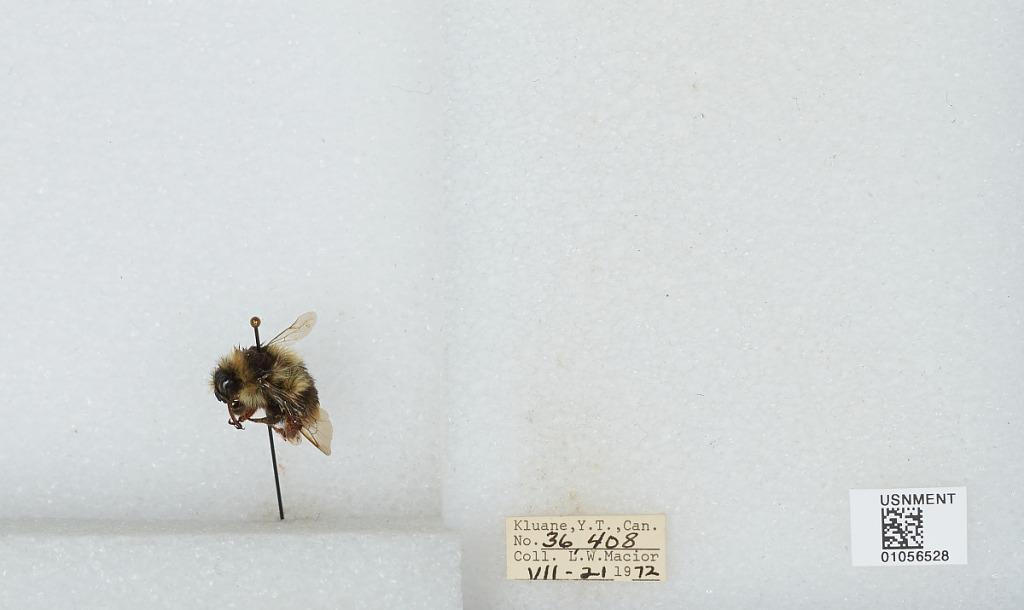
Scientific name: Bombus bifarius nearcticus
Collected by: L. Macior
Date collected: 1972-7-21
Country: Canada
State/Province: Yukon Territory
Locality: Kluane
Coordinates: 60.75, -139.5